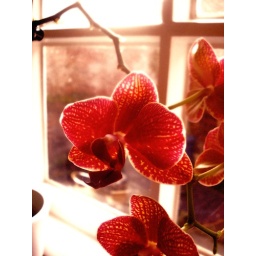
I love the flowers on this Orchid in the kitchen